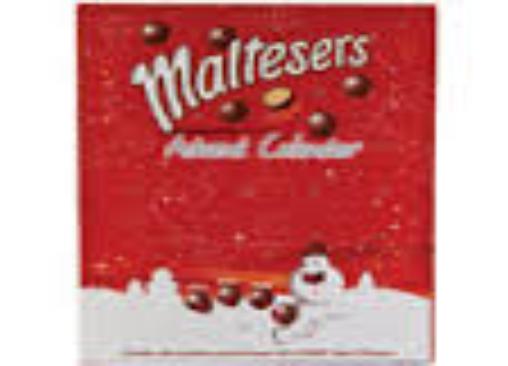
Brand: Maltesers
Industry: Food